Bad Blood (The X-Files)

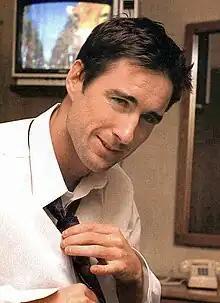
Luke Wilson appeared in this episode as Sheriff Hartwell.

"Bad Blood" was written by Vince Gilligan, making it his fifth writing credit for the season. Aware that an episode script was due after the Christmas break of 1997, he had been working on a script that would have taken the form of an "Unsolved Mysteries" episode, with unknown actors playing Mulder and Scully and Robert Stack appearing in his role as narrator. Under pressure to complete the script, Gilligan scrapped the idea because he "just couldn't figure out how to do it". (The series would later explore the idea of an "X-Files" crossover in the guise of non-fiction with the seventh season episode "X-Cops", also penned by Gilligan.)